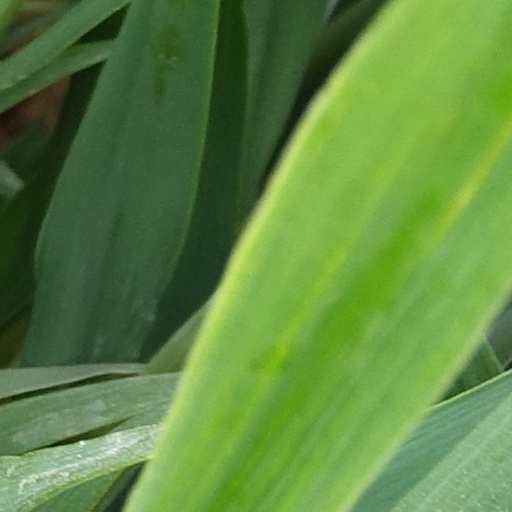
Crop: wheat